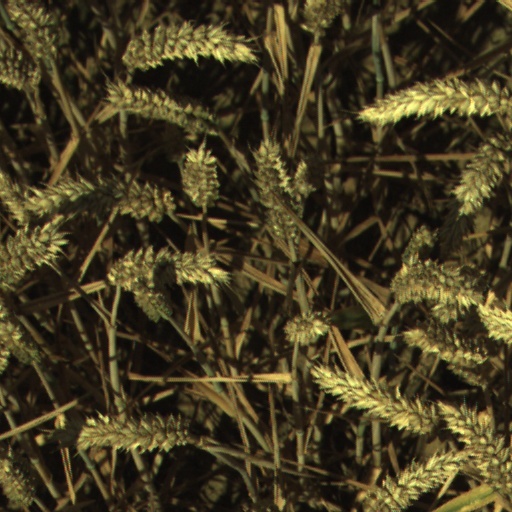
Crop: wheat